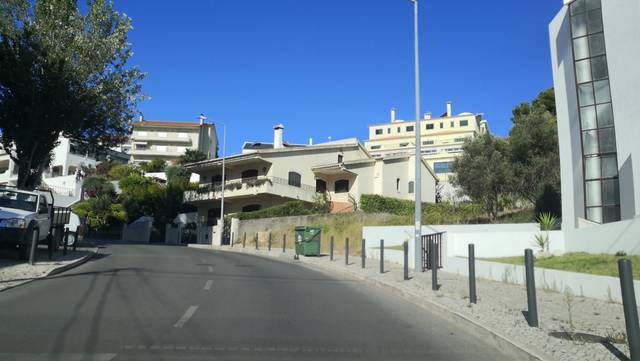
Region: Portugal
Coordinates: 38.528, -8.901